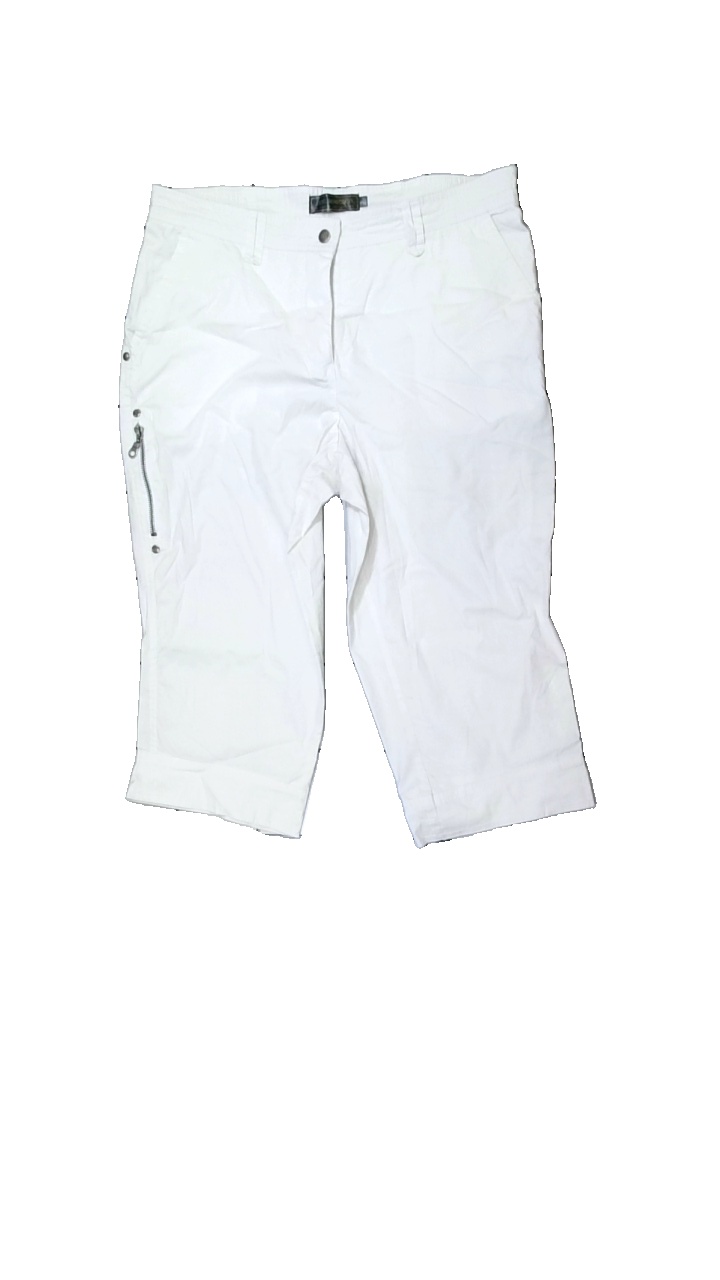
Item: Trousers (Ladies)
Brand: Bpc (bonprix)
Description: vita knäbyxor
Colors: White
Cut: Cropped
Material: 100% cotton
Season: Spring
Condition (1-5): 5
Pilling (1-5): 5
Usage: Reuse
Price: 50-100